Mandala-brahmana Upanishad

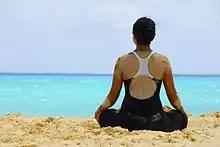
The text recommends meditative yoga

The book four and five of the Upanishad are short, and discuss Raja yoga (meditative) with tantra woven in.